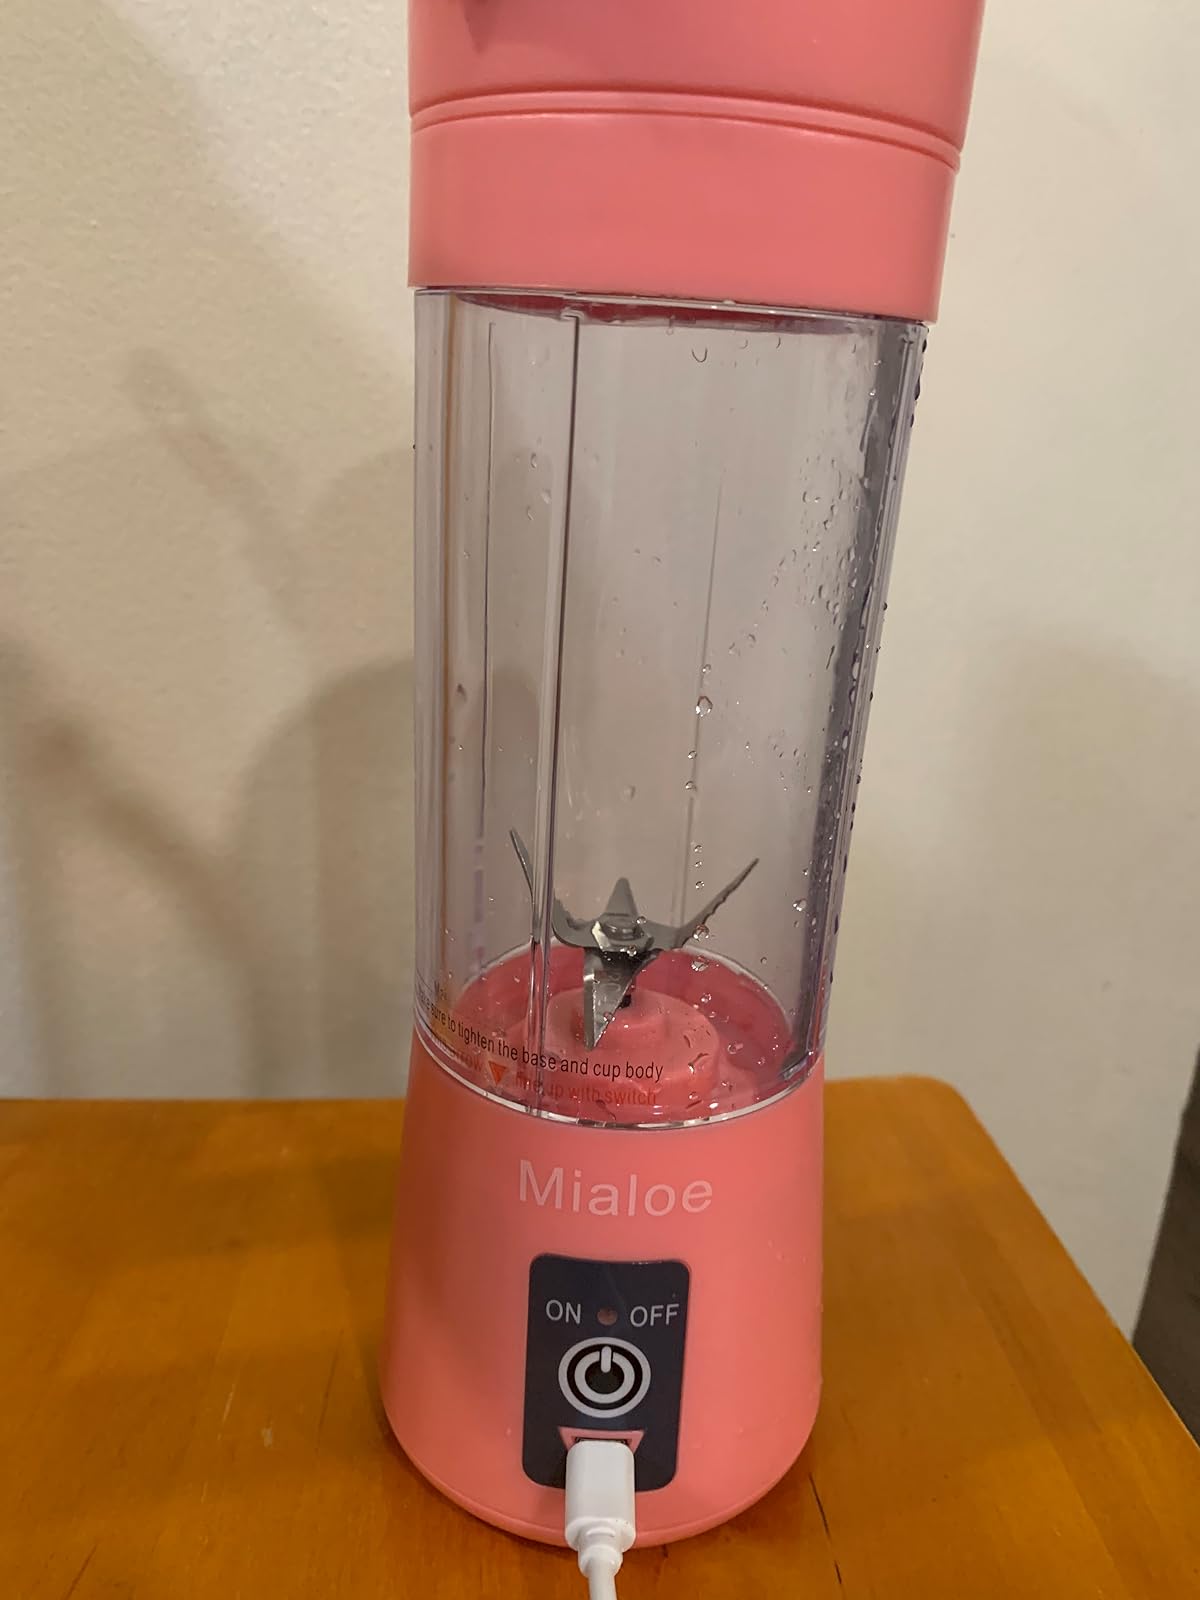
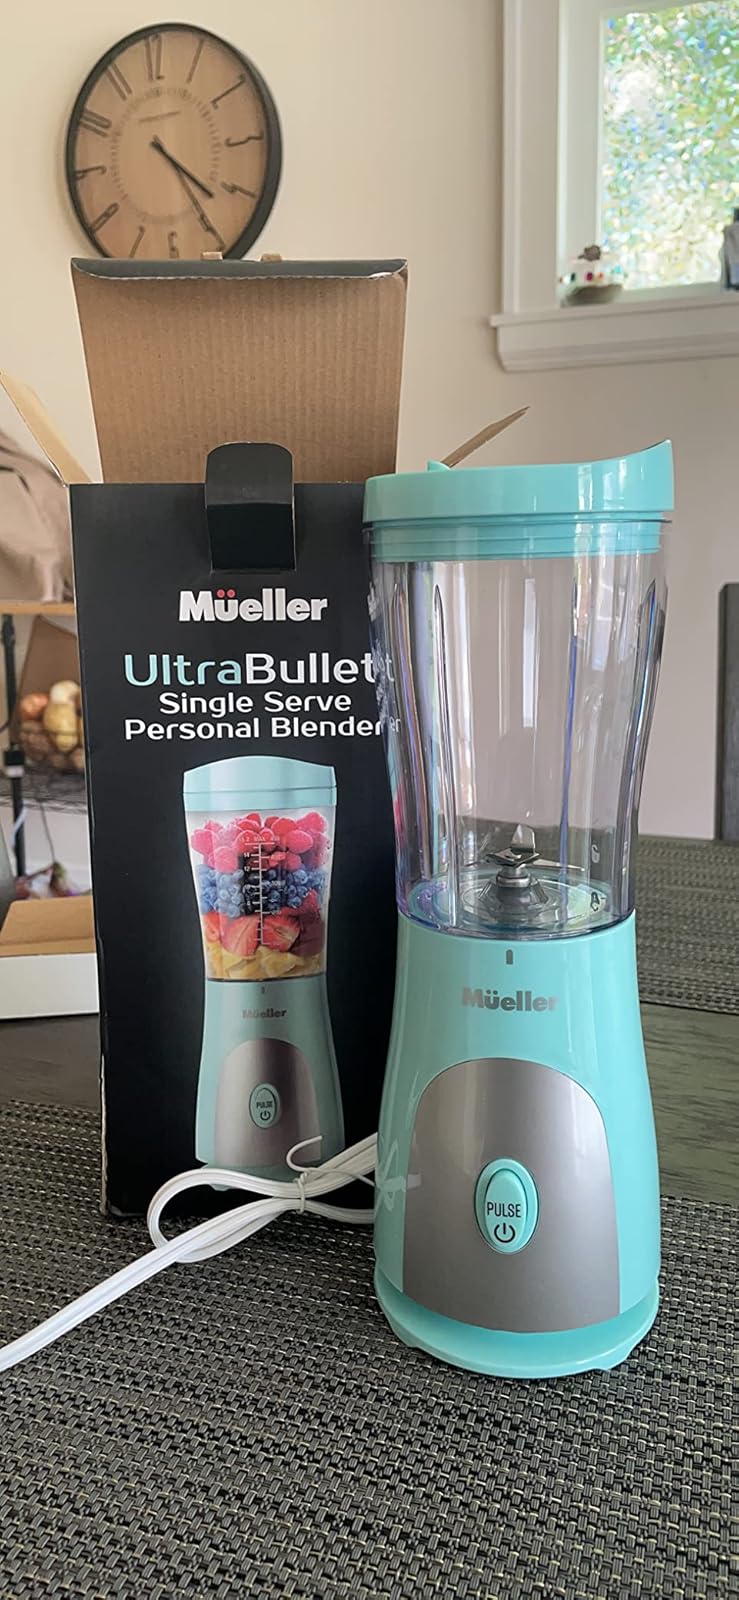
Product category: items_blender
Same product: no